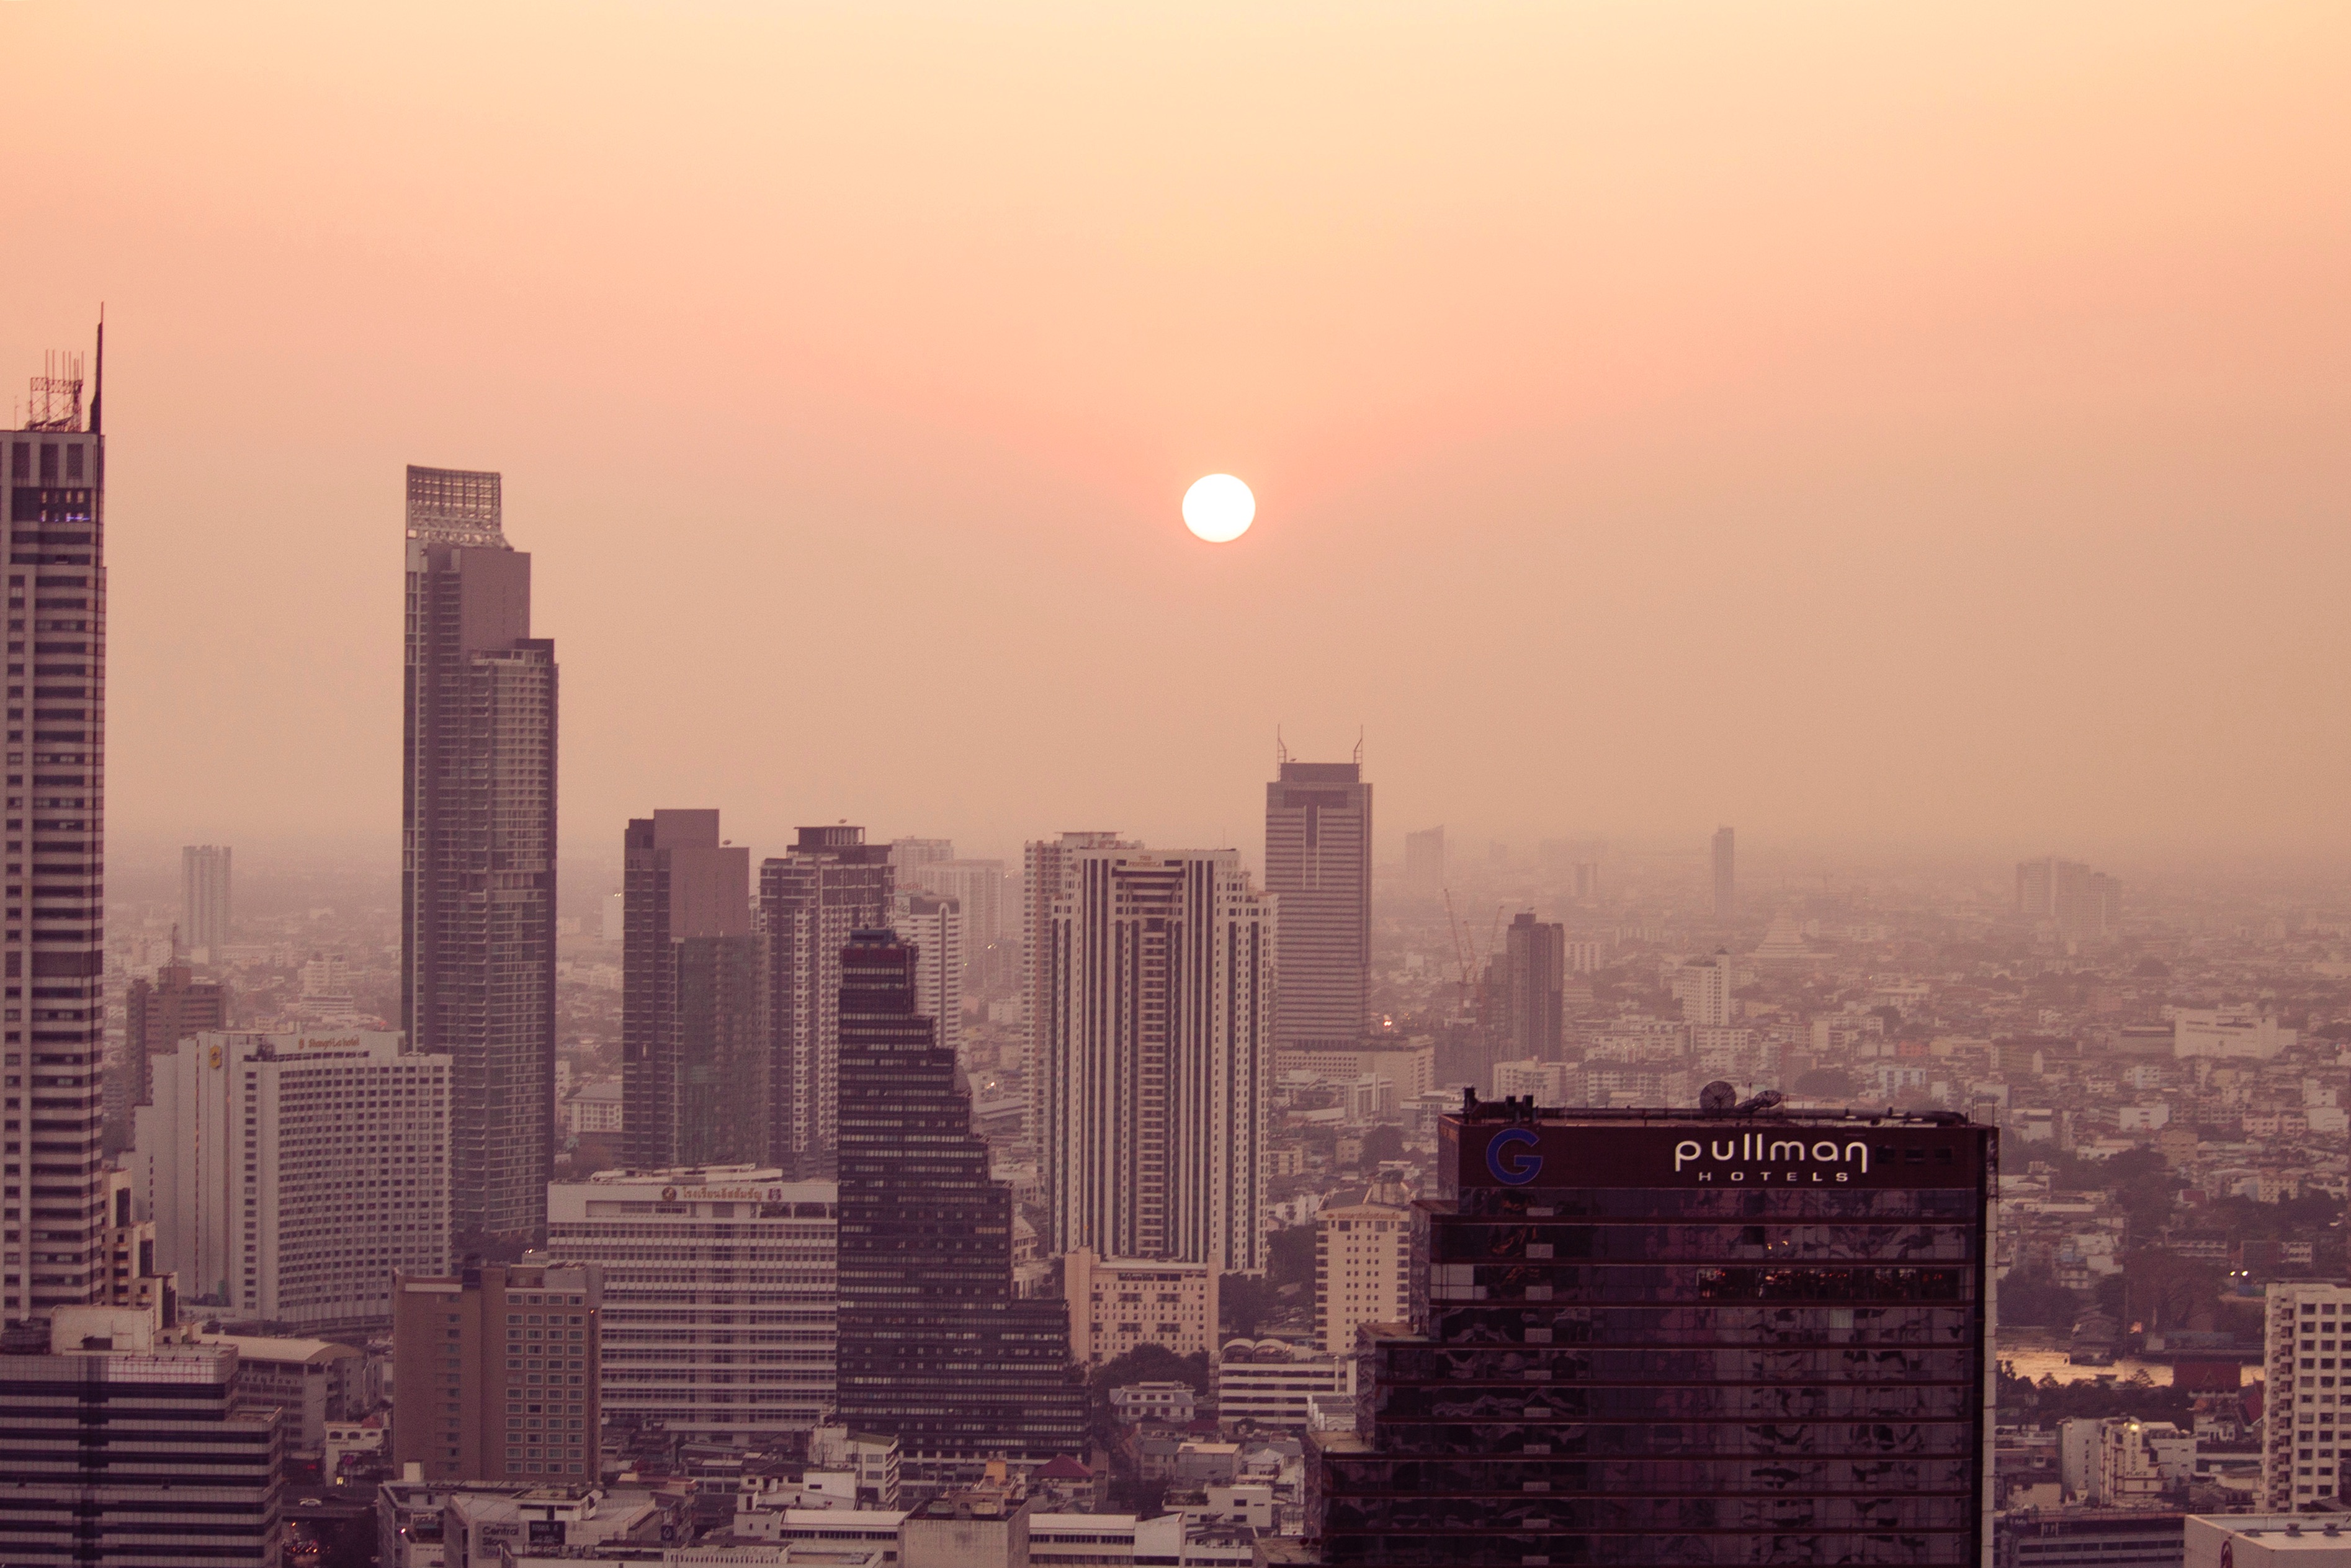
horizon, sunrise, sunset, skyline, morning, dawn, city, skyscraper, cityscape, downtown, dusk, evening, haze, metropolis, atmospheric phenomenon, human settlement, metropolitan area